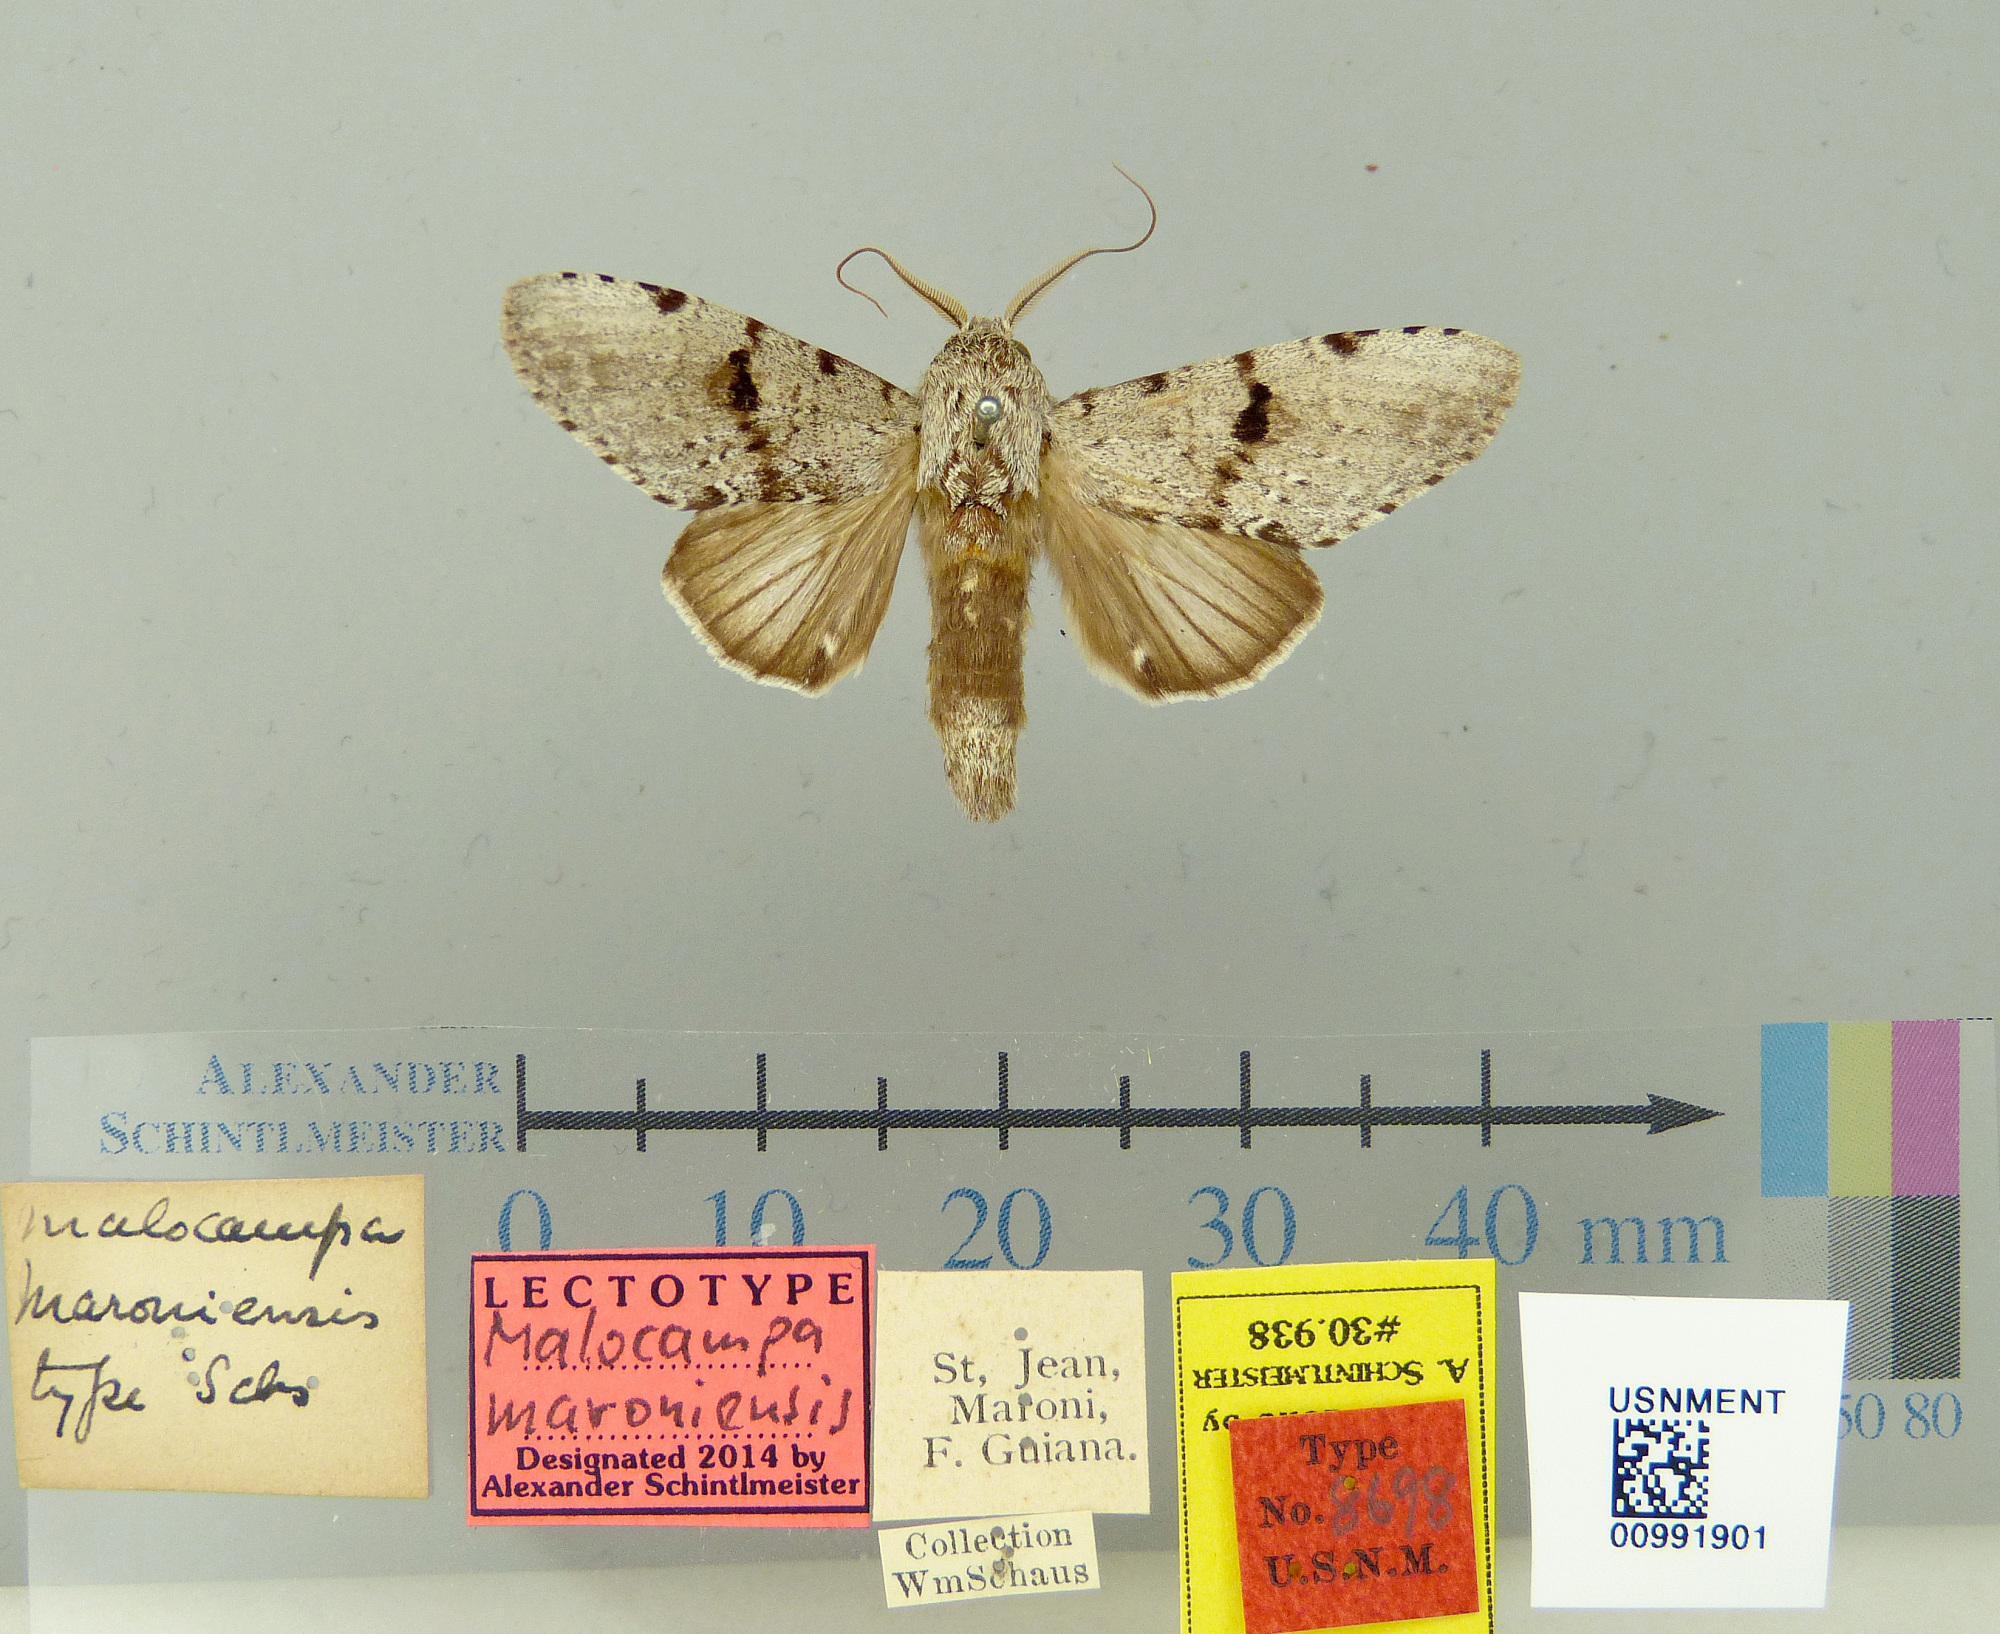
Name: Malocampa maroniensis
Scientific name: Malocampa maroniensis Schaus, 1906
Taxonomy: Animalia, Arthropoda, Insecta, Lepidoptera, Notodontidae
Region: [Not Stated]
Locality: St. Jean du Maroni, French Guiana, France